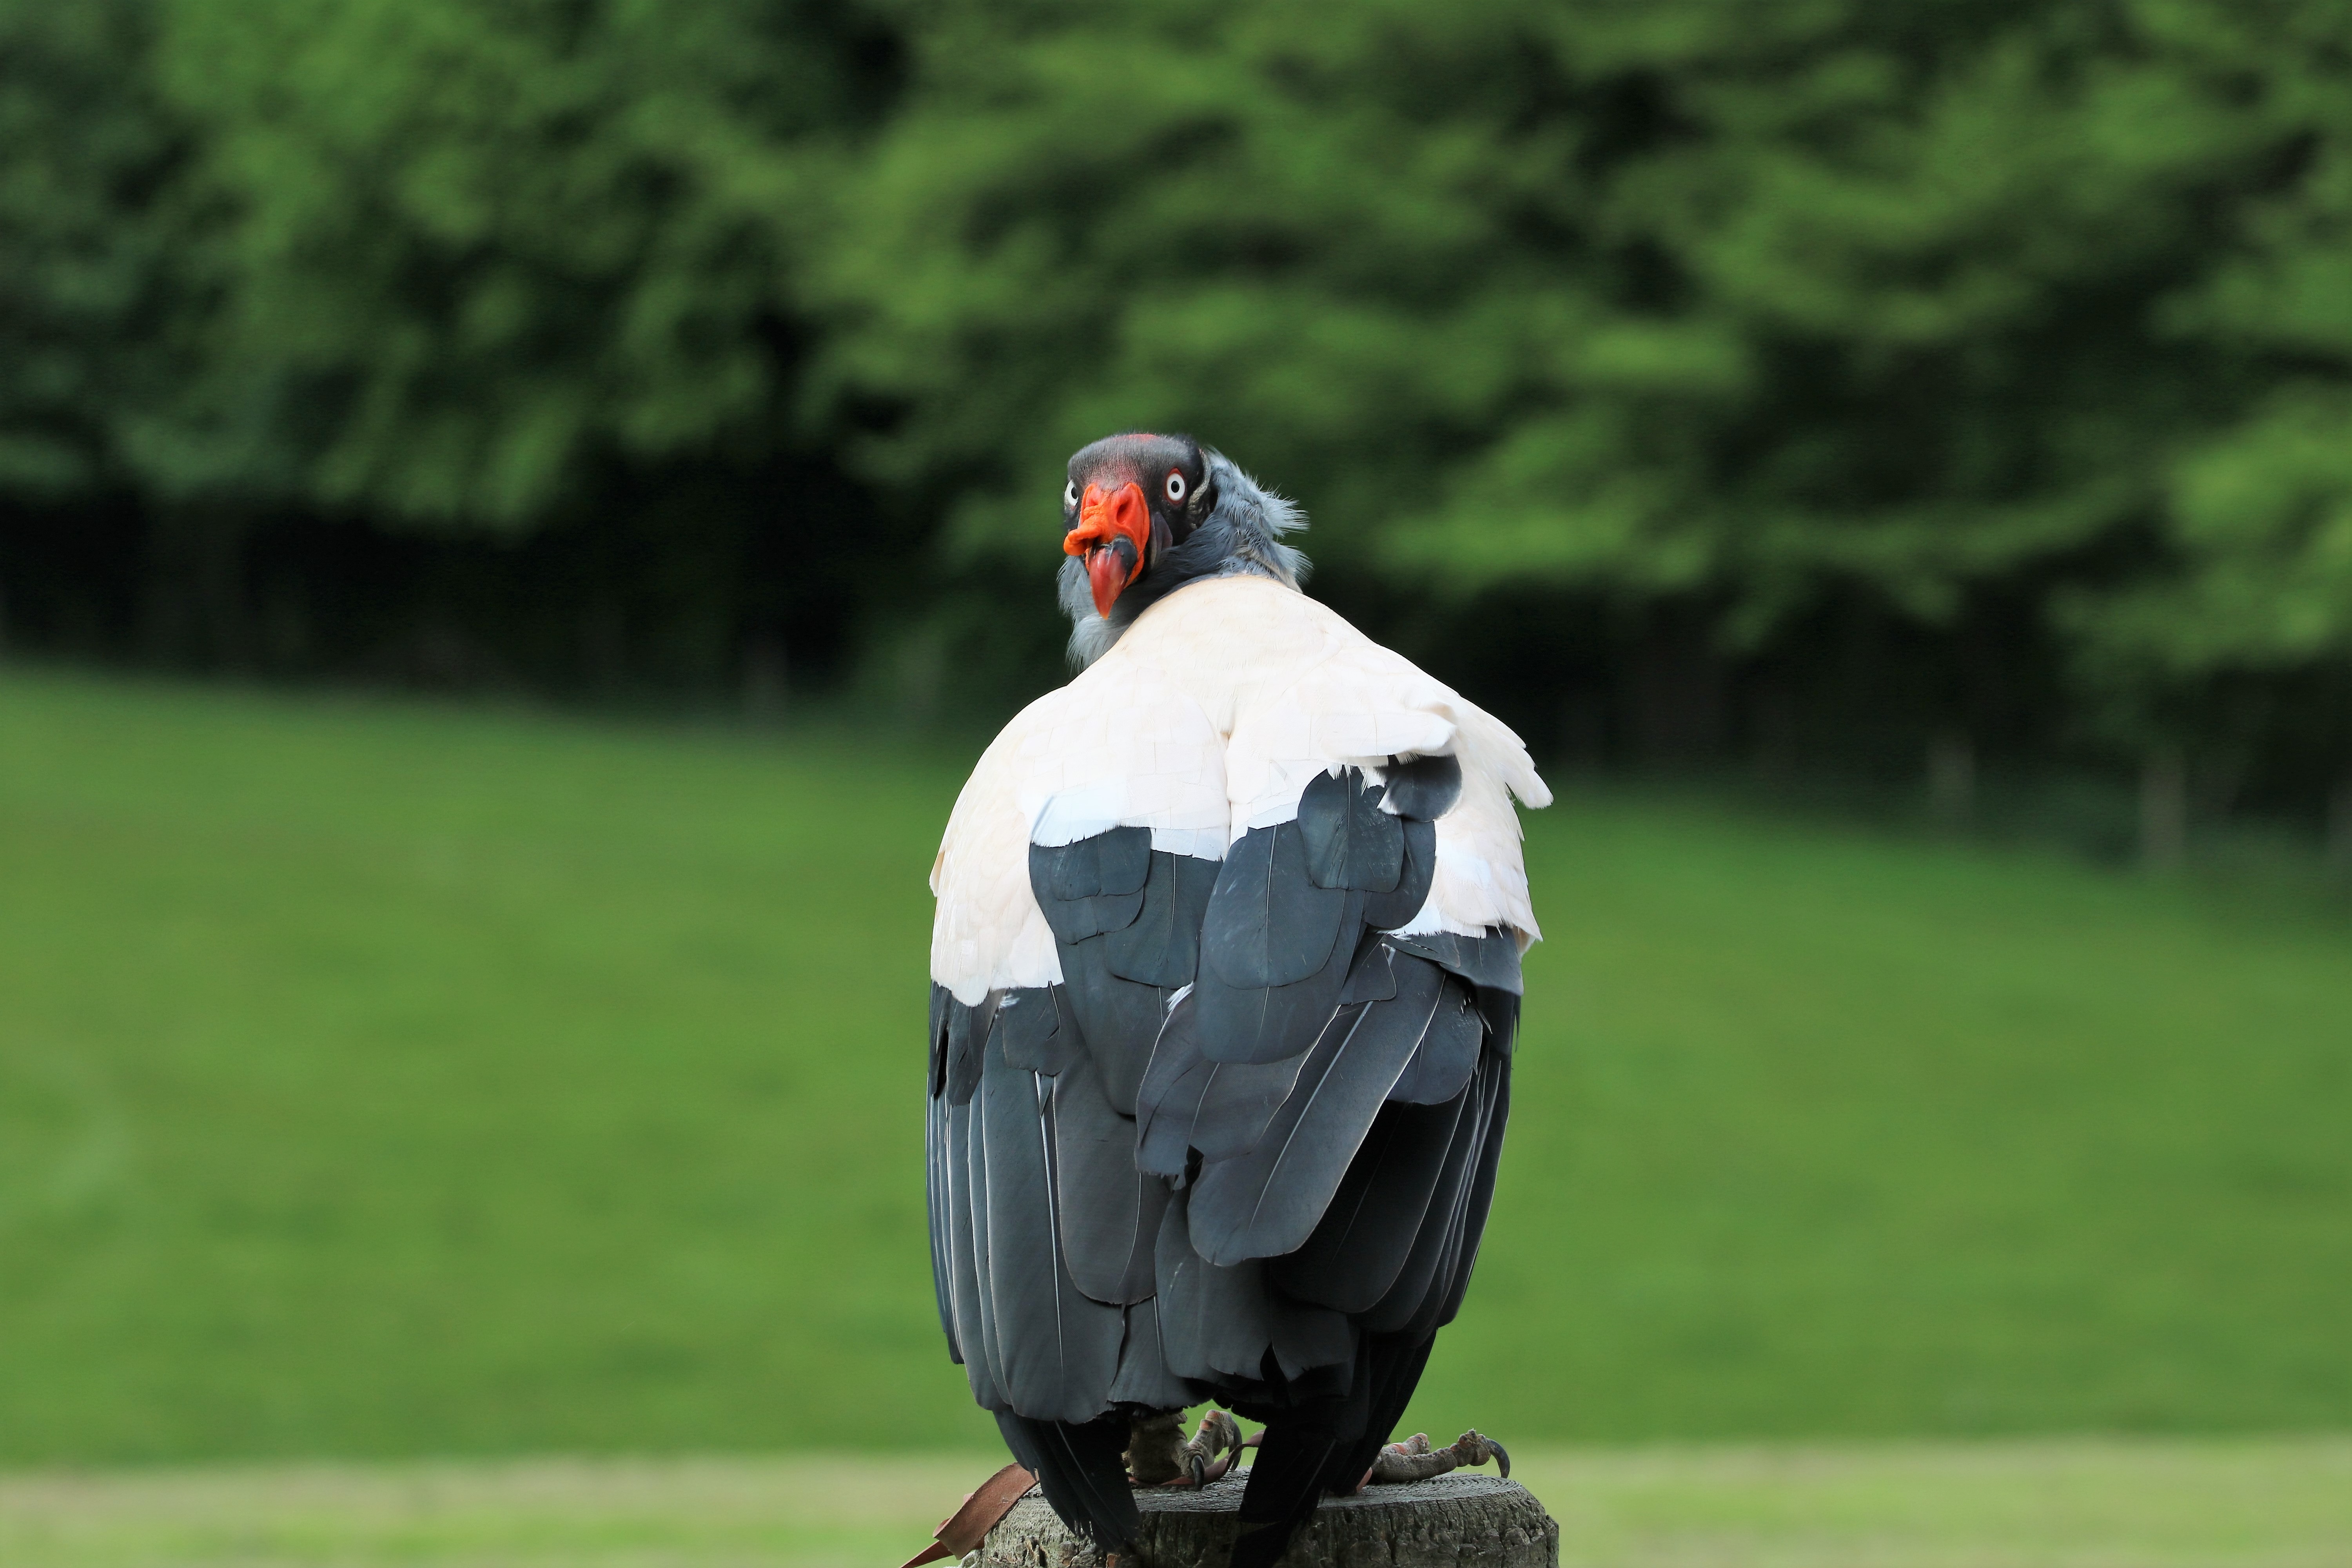
nature, bird, white, animal, wildlife, orange, predator, black, feather, raptor, bird of prey, king, endangered, carnivore, vulture, scavenger, prey, king vulture